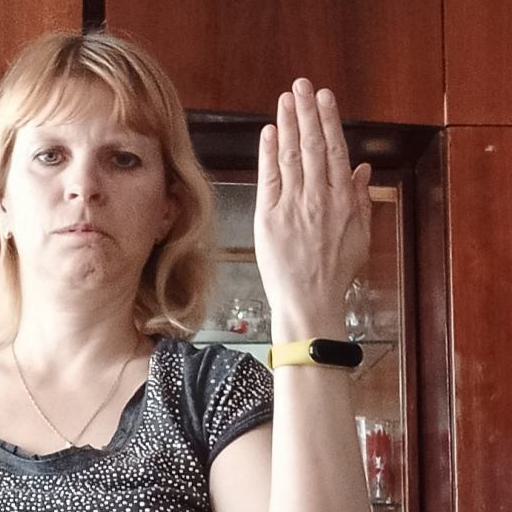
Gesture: stop_inverted